Hunx and His Punx

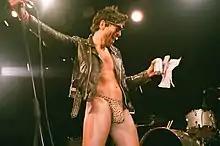
Hunx and His Punx at Elsewhere, Brooklyn in 2019

Hunx and His Punx is an American punk band from San Francisco, California.